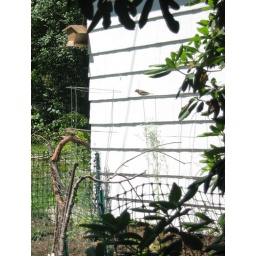
the birds are always having a bird party in the backyard.